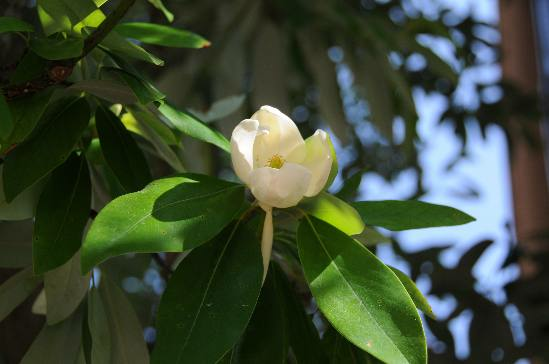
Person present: No